Italian literature

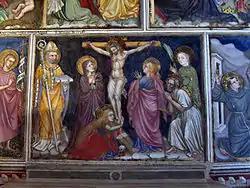
Jacobus de Voragine with the "Golden Legend" in his hand, fresco by Ottaviano Nelli, chapel of Palazzo Trinci, Foligno, Italy

The "Historia de excidio Trojae", attributed to Dares Phrygius, claimed to be an eyewitness account of the Trojan War. Guido delle Colonne of Messina, one of the vernacular poets of the Sicilian school, composed the "Historia destructionis Troiae". In his poetry, Guido was an imitator of the Provençals, but in this book he converted Benoît de Sainte-Maure's French romance into what sounded like serious Latin history.